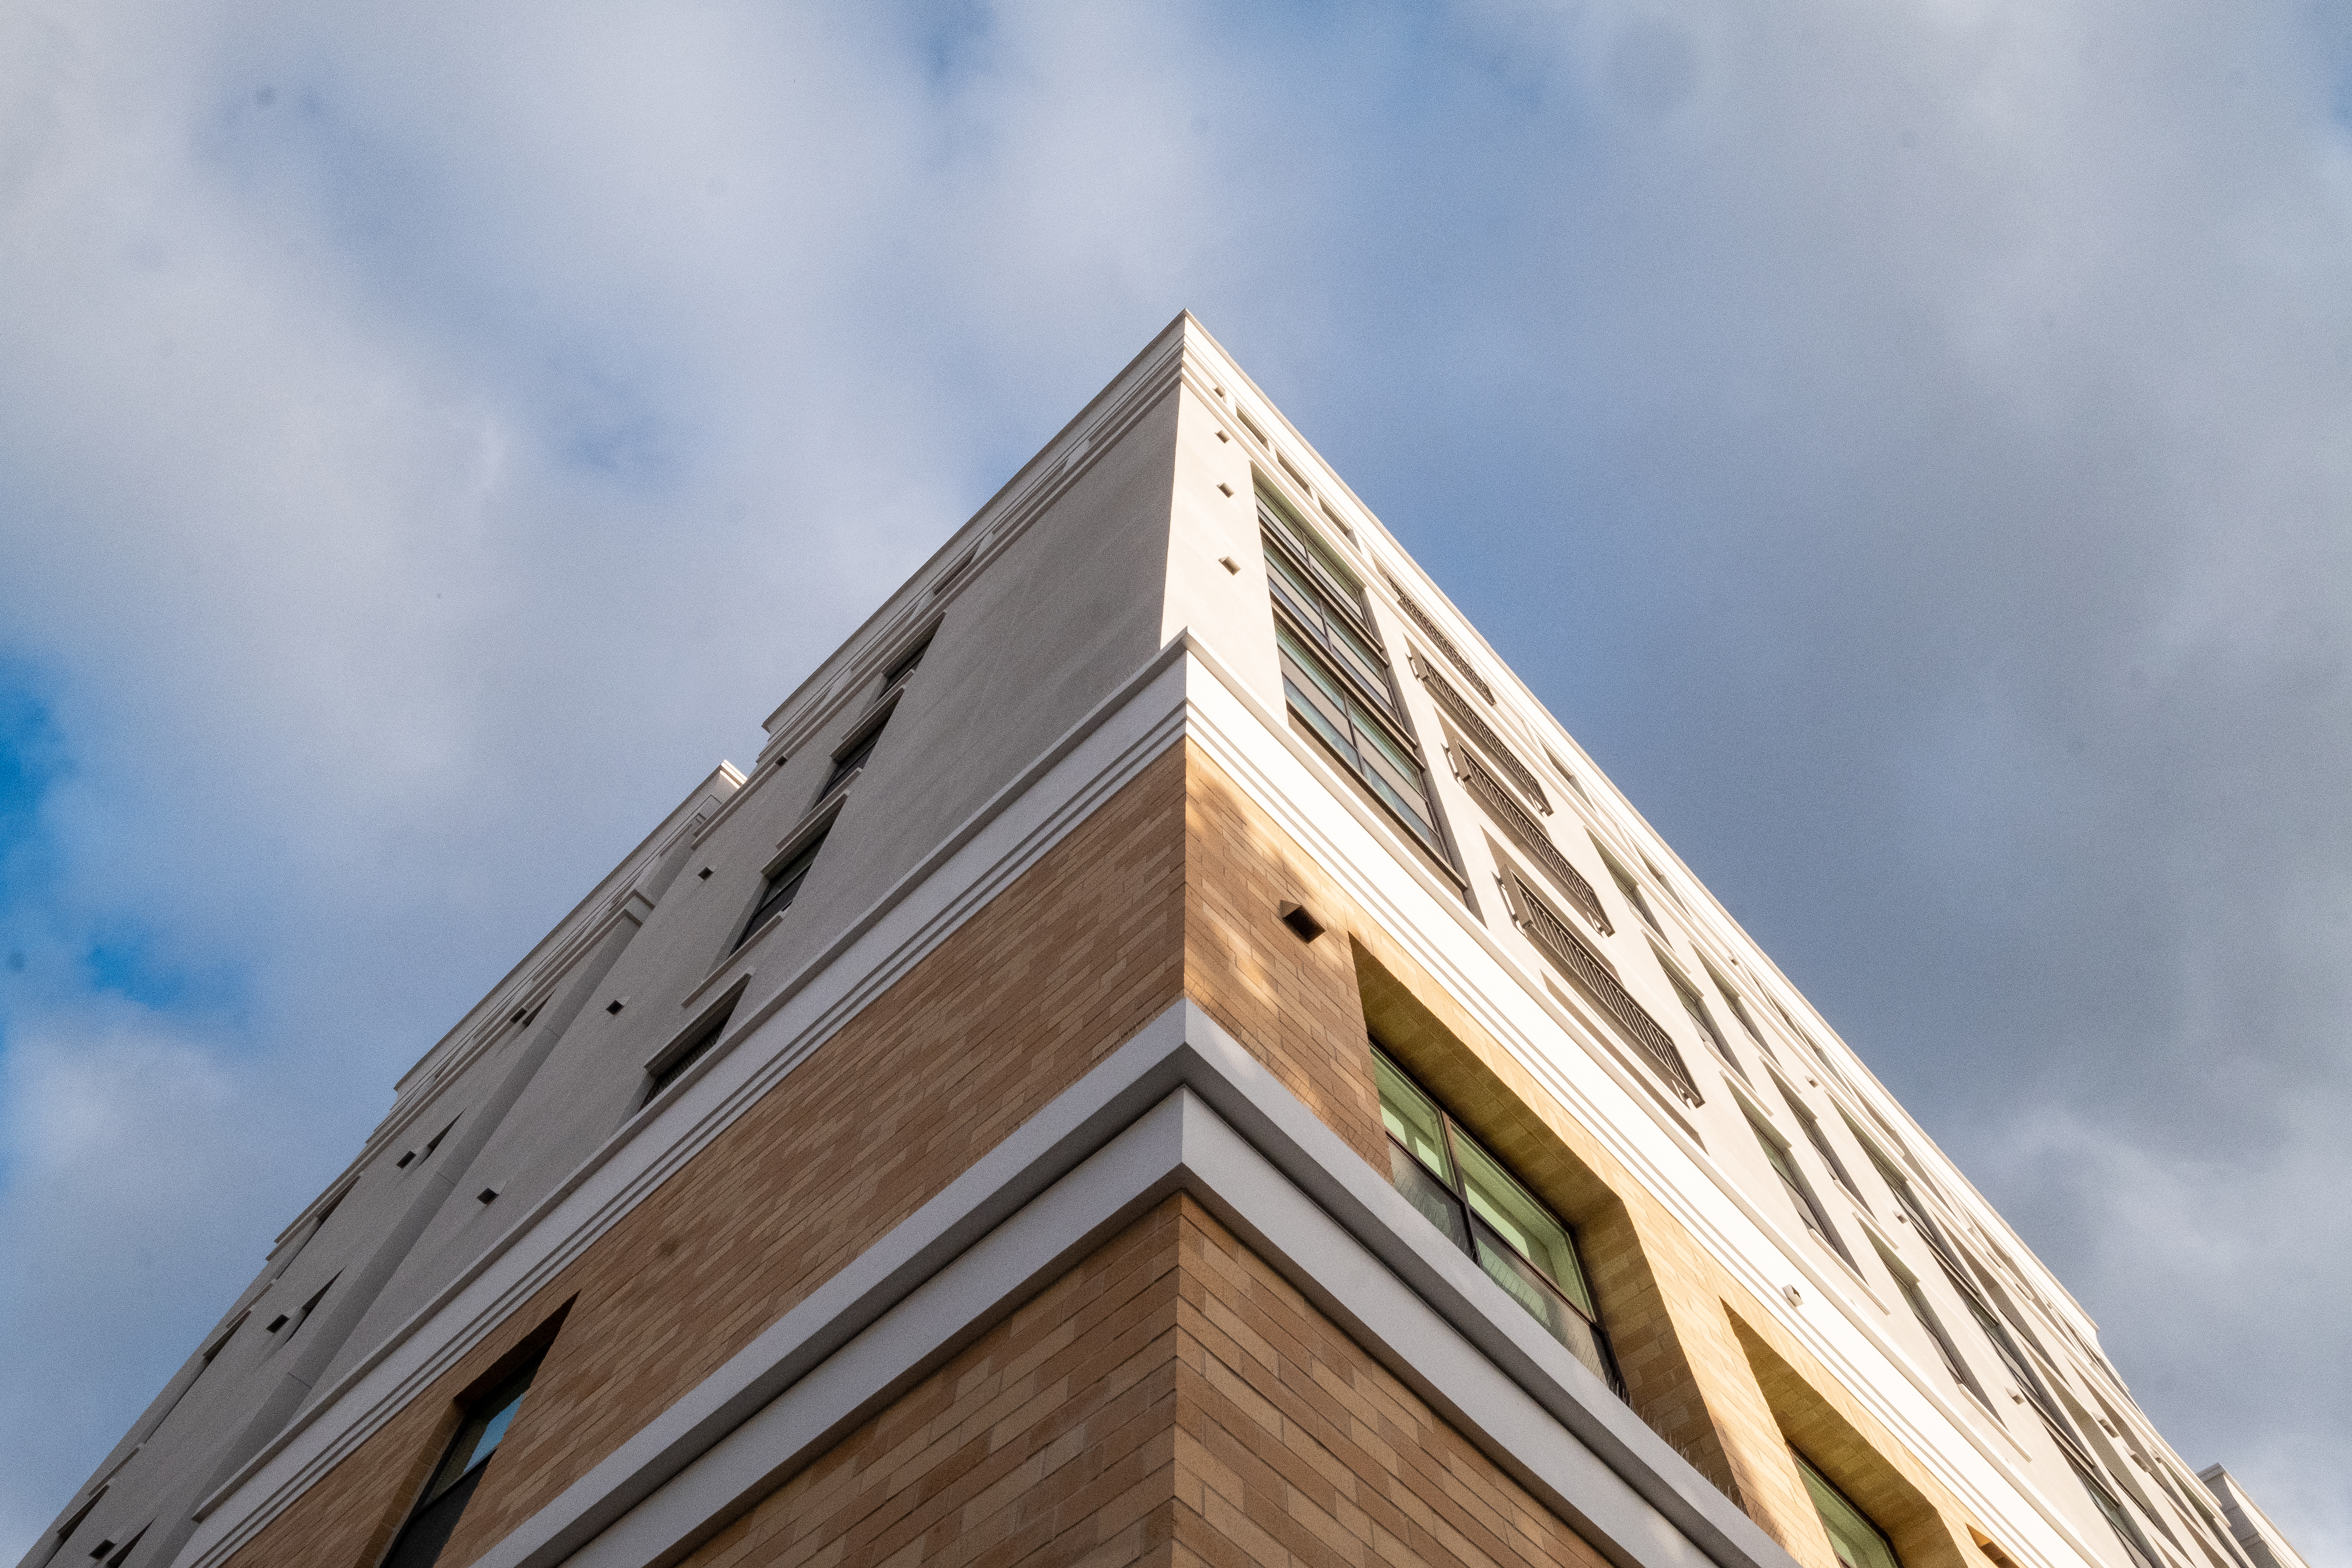
cloud, sky, building, brick, city, monument, brickwork, tower, facade, commercial building, composite material, symmetry, headquarters, tower block, wood, cumulus, house, mixed use, engineering, rectangle, classical architecture, corporate headquarters, arch, church, place of worship